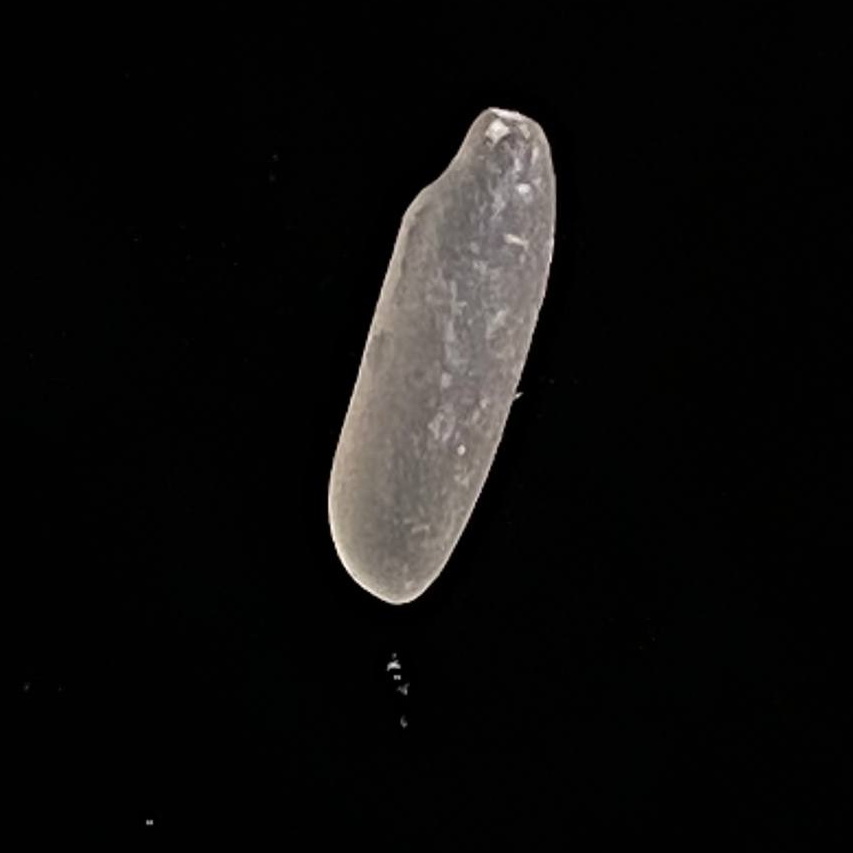
Rice variety: BR28